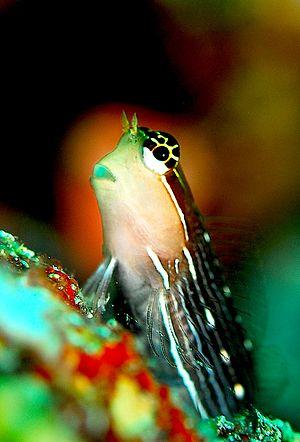
Ecsenius est un genre de poissons osseux de la famille des Blenniidae.
Ecsenius pictus, communément nommé Blennie peinte, est une espèce de poissons marins de la famille des Blenniidae.